Dwele

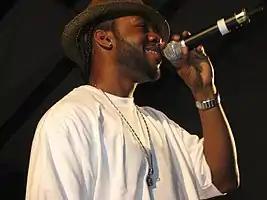
Dwele in 2006

Andwele Gardner (born February 14, 1978), known professionally as Dwele, is an American R&B singer, rapper, songwriter and record producer from Detroit, Michigan. He is best known for his guest appearance on Kanye West's 2007 single "Flashing Lights" as well as his often-uncredited performance on West's 2010 single "Power", both of which peaked within the top 30 of the "Billboard" Hot 100. Gardner's 2003 debut solo single "Find a Way" narrowly entered the chart and led his debut studio album, "Subject" (2003), released by Virgin Records.